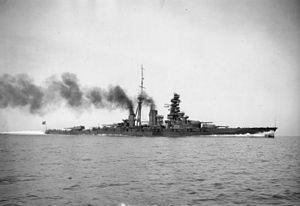
La bataille de Guadalcanal, également connue sous l'appellation campagne de Guadalcanal et sous le nom de code opération Watchtower par les forces alliées, est une importante bataille de la Seconde Guerre mondiale sur le théâtre d'opérations de l'océan Pacifique qui s'est déroulée entre le 7 août 1942 et le 9 février 1943 sur et autour de l'île de Guadalcanal, dans le cadre de la campagne des îles Salomon. Ce fut la première offensive majeure des forces alliées contre l'empire du Japon.